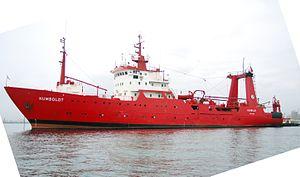
Le BIC Humboldt est un navire océanographique de la marine péruvienne appartenant à l'IMARPE.